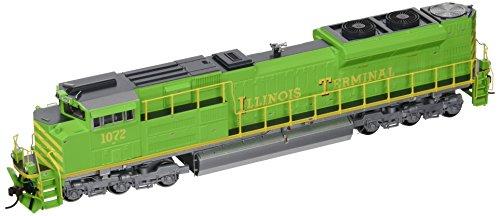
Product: Bachmann EMD 70ACe DCC Sound Value Equipped Diesel Locomotive - ILLINOIS TERMINAL #1072 (with operating ditch lights) - HO Scale
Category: Toys & Games | Hobbies | Trains & Accessories | Train Cars | Locomotives | Diesel
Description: DCC sound-equipped 66006 includes our sound value sound package with prototypical prime mover, 3 air horns, and bell—all in polyphonic 16-bit sound.
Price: $193.68